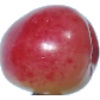
Label: Cherry Rainier 1